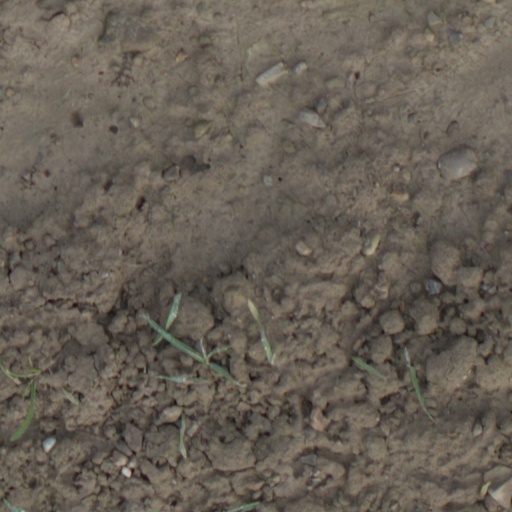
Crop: wheat